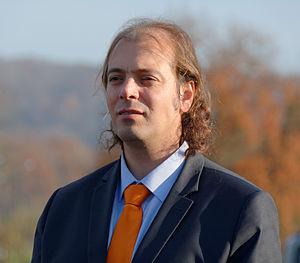
Le conseil départemental du Territoire de Belfort est l'assemblée délibérante du département français du Territoire de Belfort, collectivité territoriale décentralisée. Son siège se trouve à Belfort.